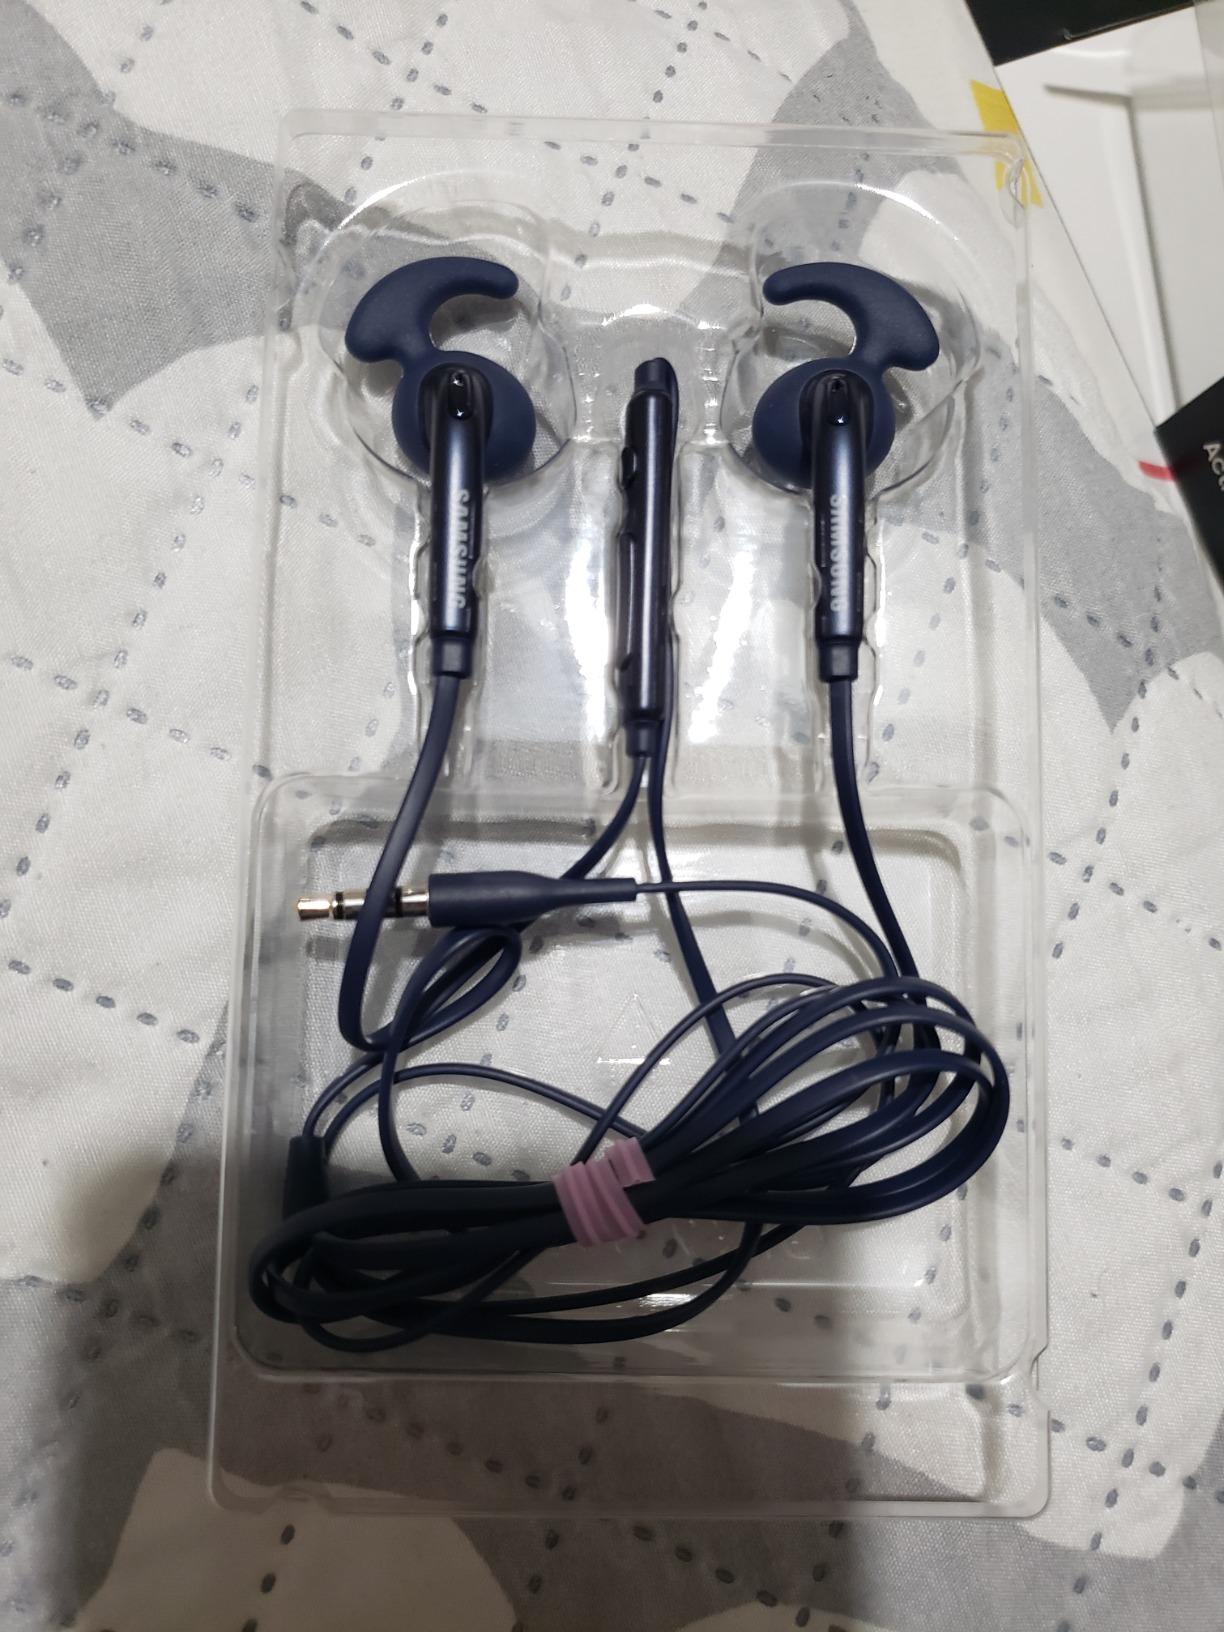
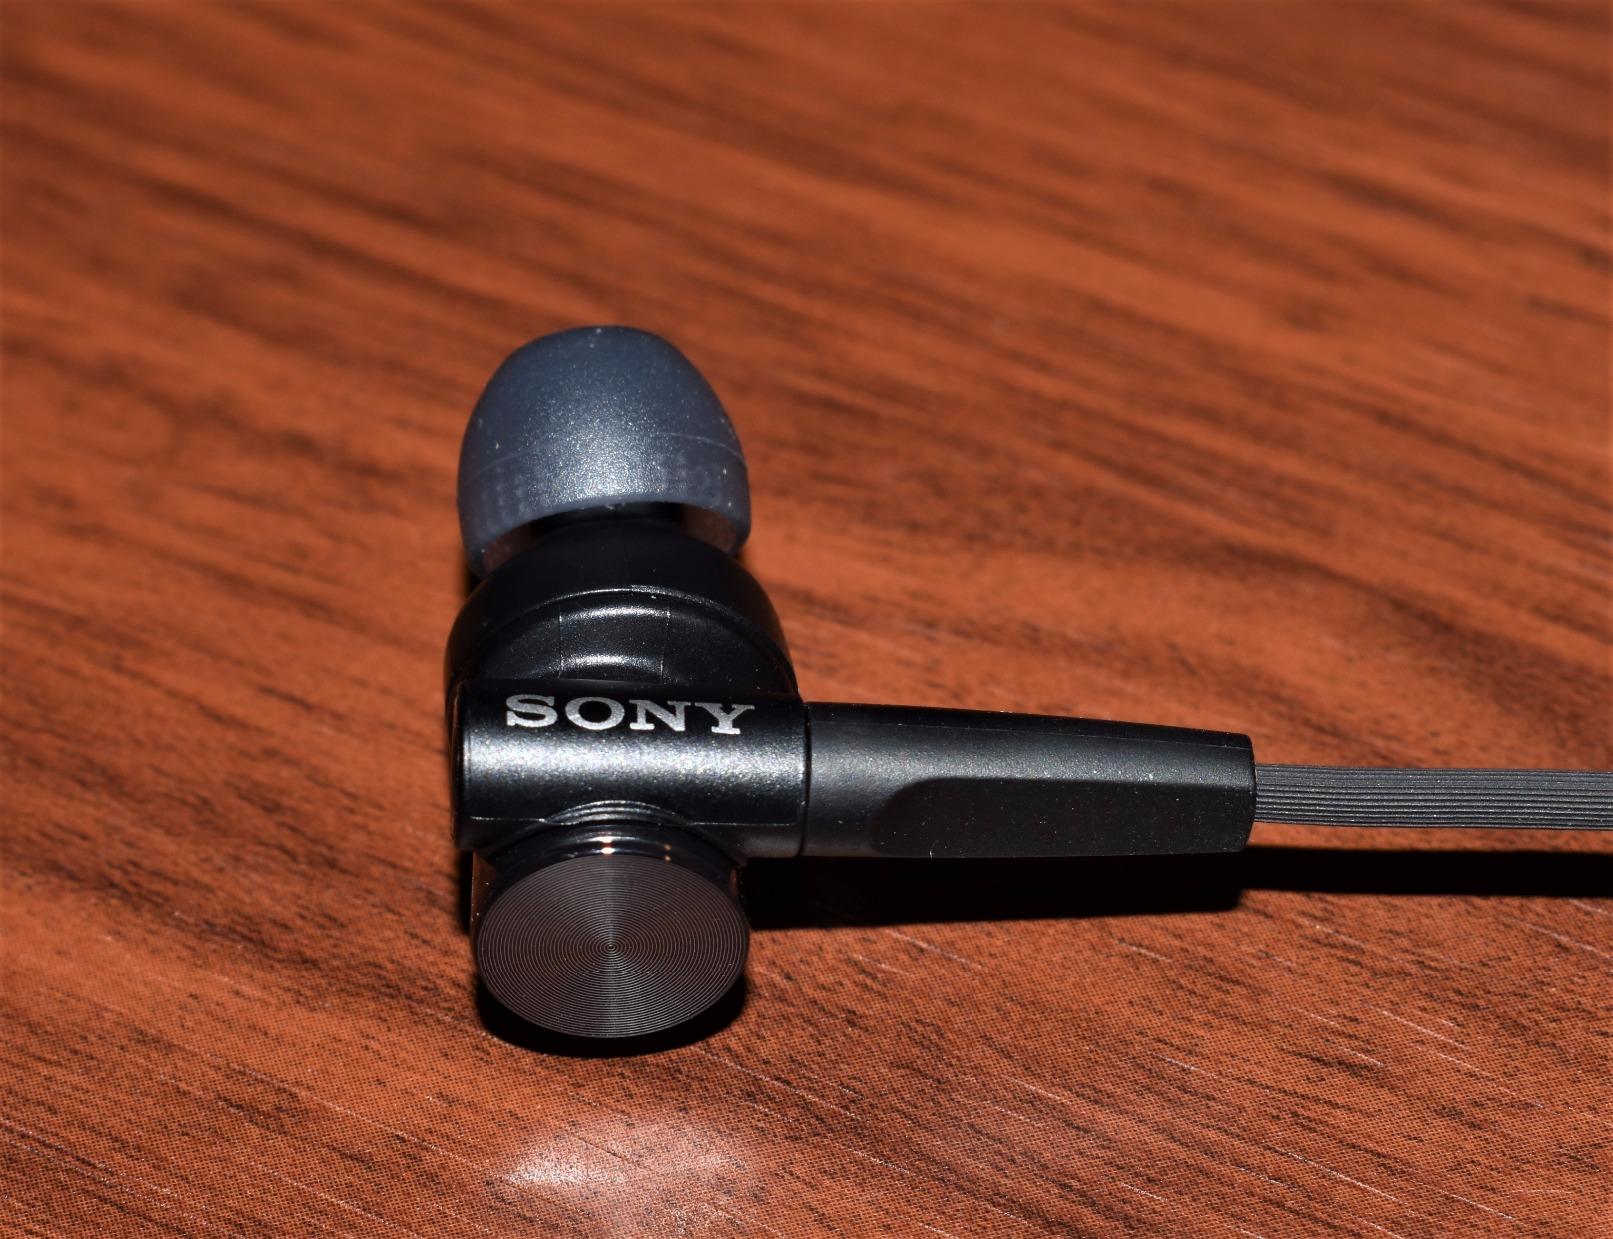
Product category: headphones
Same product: no